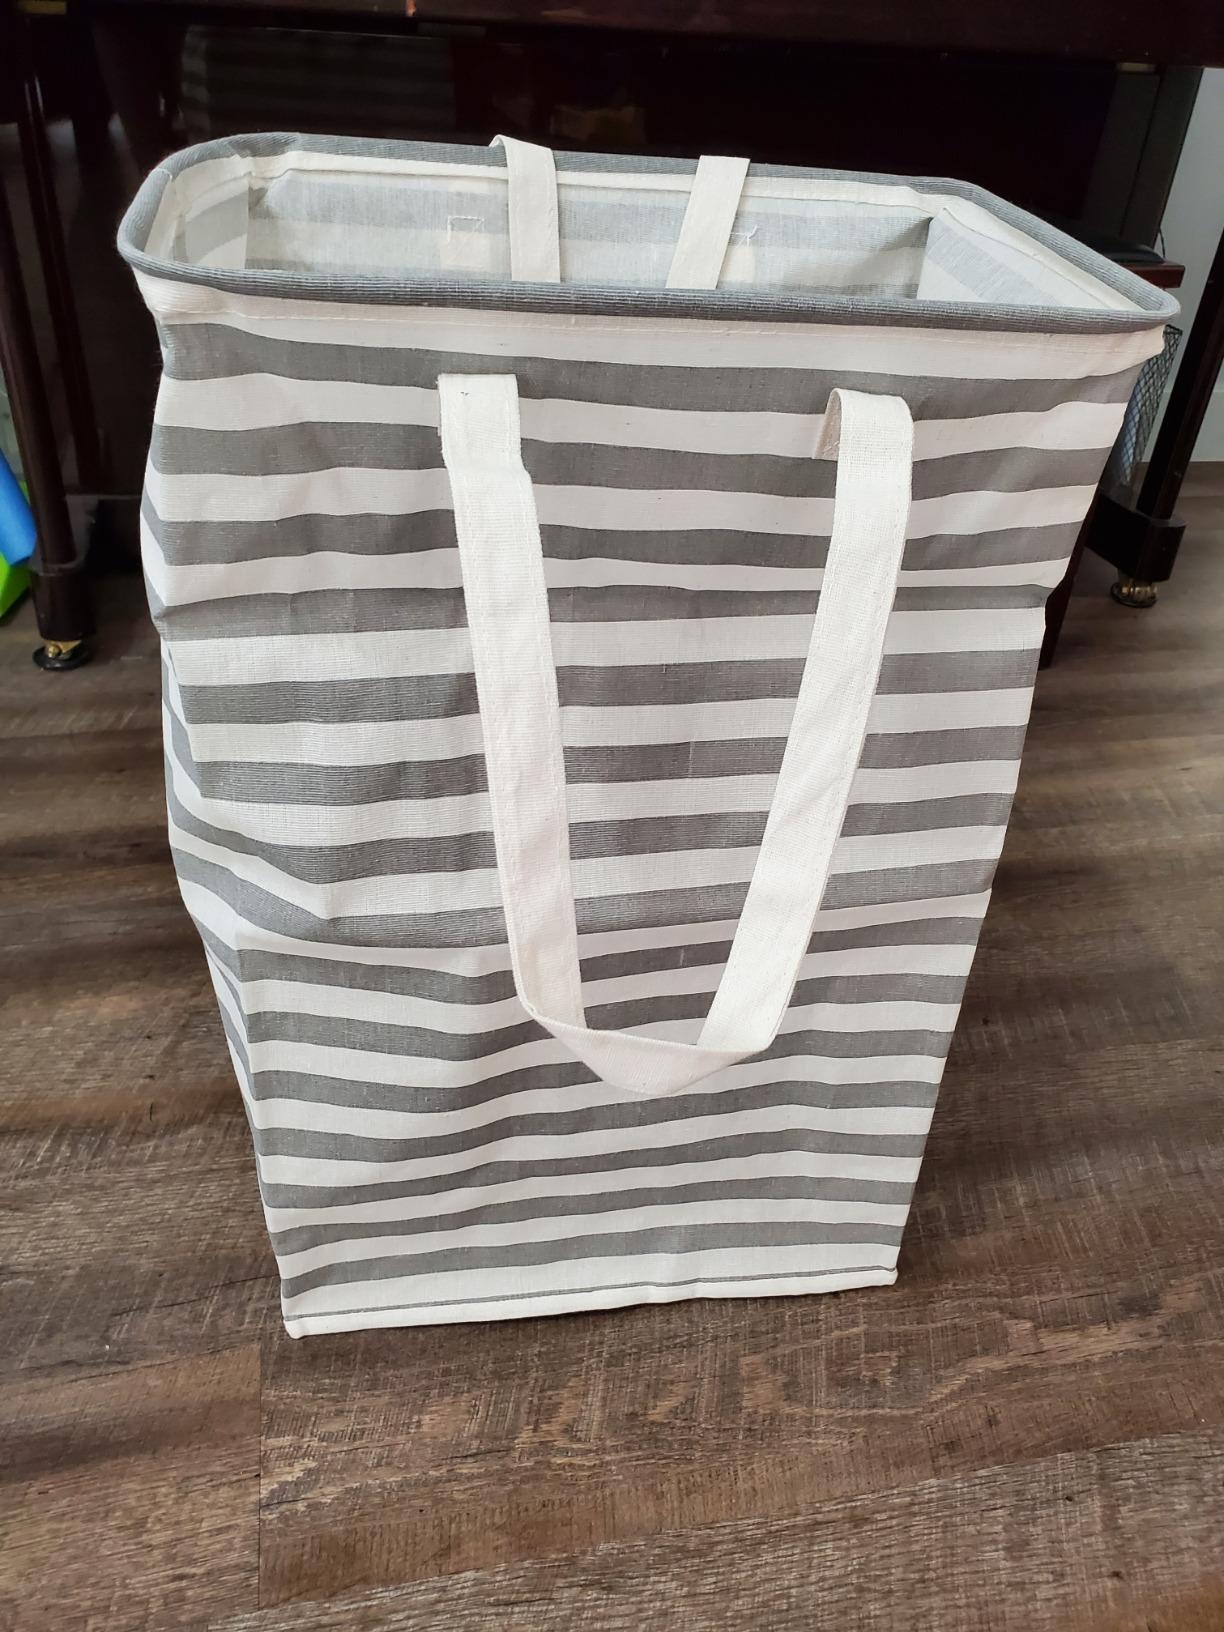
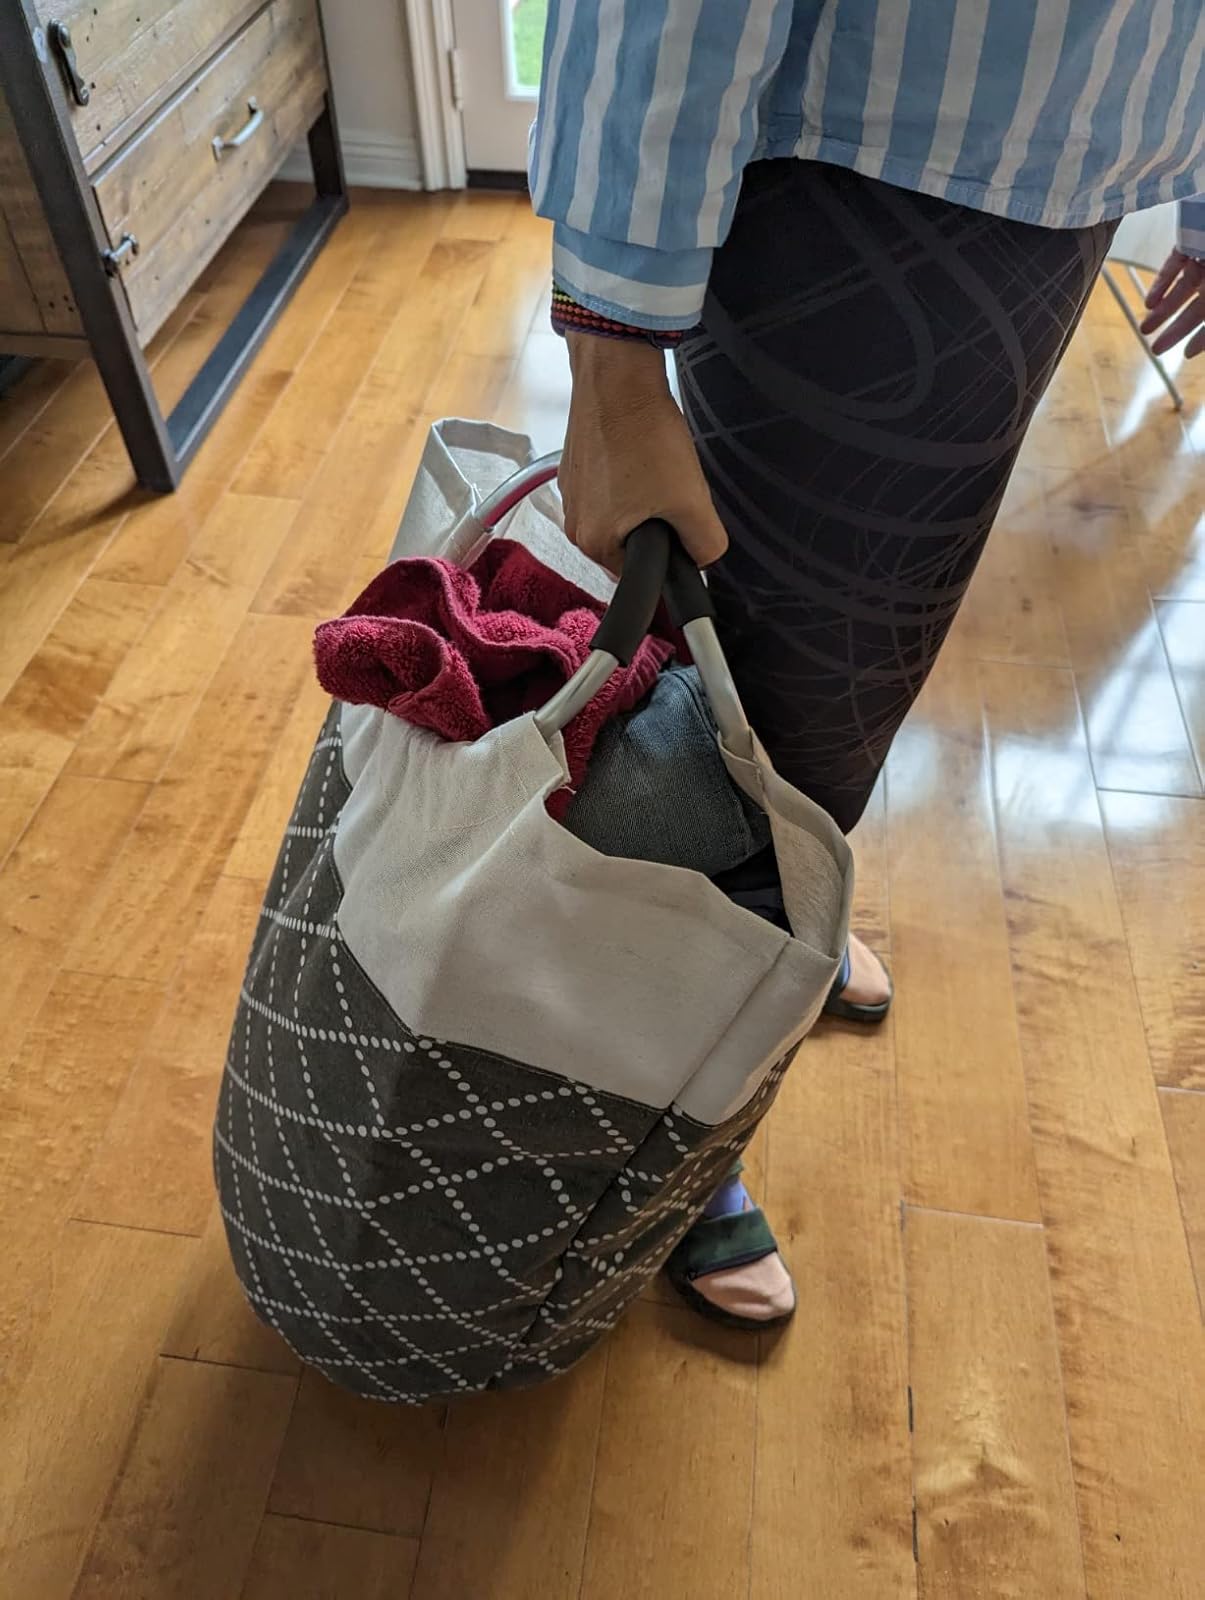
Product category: items_hamper
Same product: no